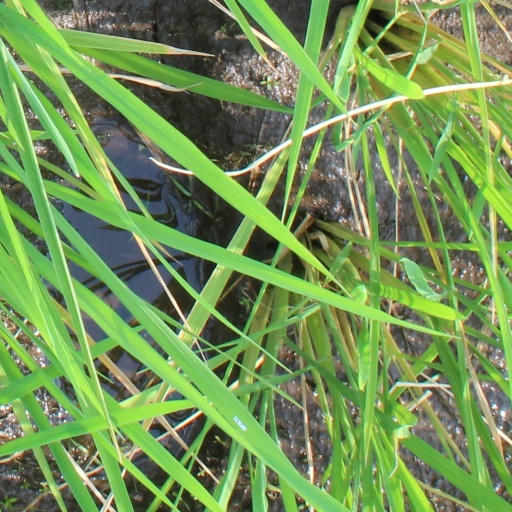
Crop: rice